Canberra Airport

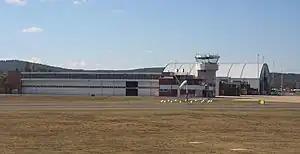
The hangars and air traffic control tower of Defence Establishment Fairbairn, viewed from the main runway

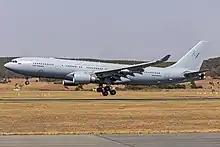
Royal Australian Air Force Airbus A330 MRTT in January 2020

The airport was built up from an old airstrip that was first laid down in the 1920s, not long after the National Capital site was decided. In 1939 it was taken over by the Royal Australian Air Force (RAAF), with an area leased out for civil aviation.